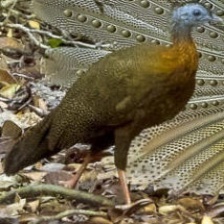
Species: GREAT ARGUS
Scientific name: ARGUSIANUS ARGU